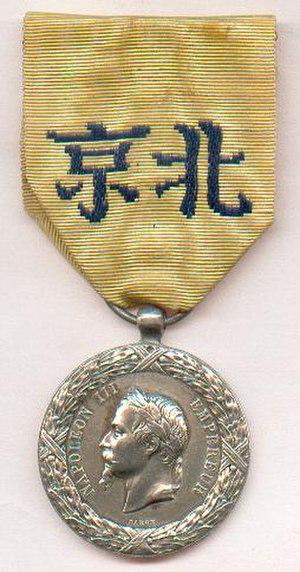
Médaille de l'expédition de Chine - 1860 - Second empire
Charles-Louis Du Pin, né le 28 décembre 1814 à Lasgraisses et décédé le 3 octobre 1868 à Montpellier, est un colonel français, archétype du militaire français intrépide du XIXᵉ siècle avec 19 campagnes et 34 ans de service dont près de 5 au Mexique.
Cet article présente les décorations militaires françaises.
La médaille commémorative de l'expédition de Chine est une décoration militaire française du Second Empire.